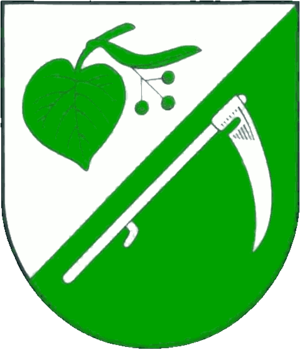
Stoltebüll est une commune d'Allemagne de l'arrondissement de Schleswig-Flensbourg au nord du pays dans le Schleswig-Holstein.